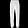
Label: Trouser